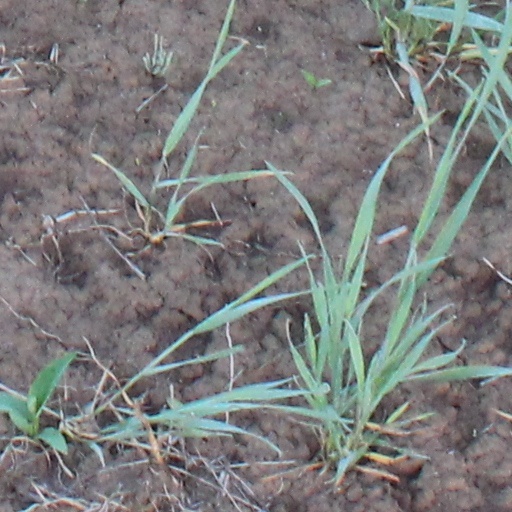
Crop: wheat